Future Crimes

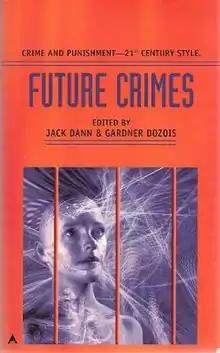
Cover of first edition

Future Crimes is a themed anthology of science fiction short works edited by American writers Jack Dann and Gardner Dozois. It was first published in paperback by Ace Books in December 2003. It was reissued as an ebook by Baen Books in March 2013.